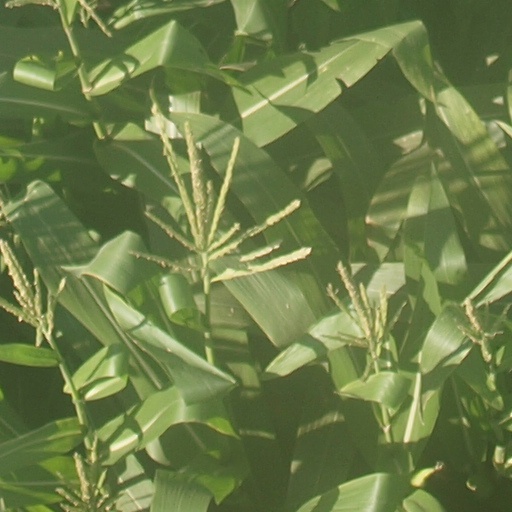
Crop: maize; corn